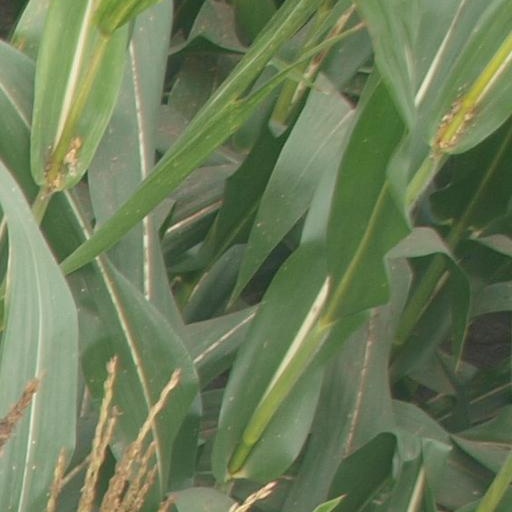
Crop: maize; corn